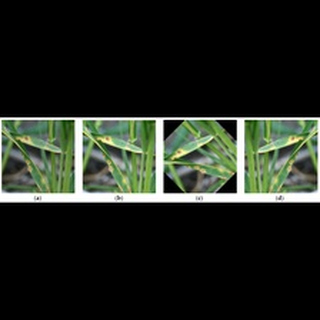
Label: wheat_leaf_blight